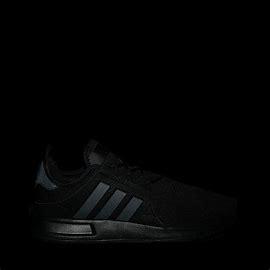
Brand: Adidas
Model: _plr